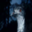
Label: bird